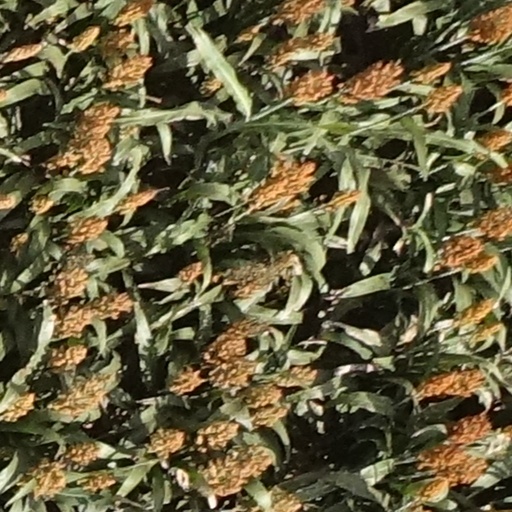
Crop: sorghum